Jack McConnell

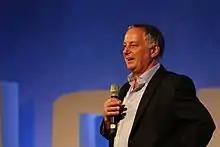
Lord McConnell speaking at the Girls Education Forum, 2016

McConnell was re elected MSP for Motherwell and Wishaw at the Scottish Parliament elections. The Labour Party in Scotland won 50 seats, the largest number, and formed another coalition government with the Liberal Democrats which won 17 seats. On 15 May, McConnell was re appointed First Minister of Scotland and on the same day the Scottish government published A Partnership for a Better Scotland which set out the government's priorities for the four-year term ahead.